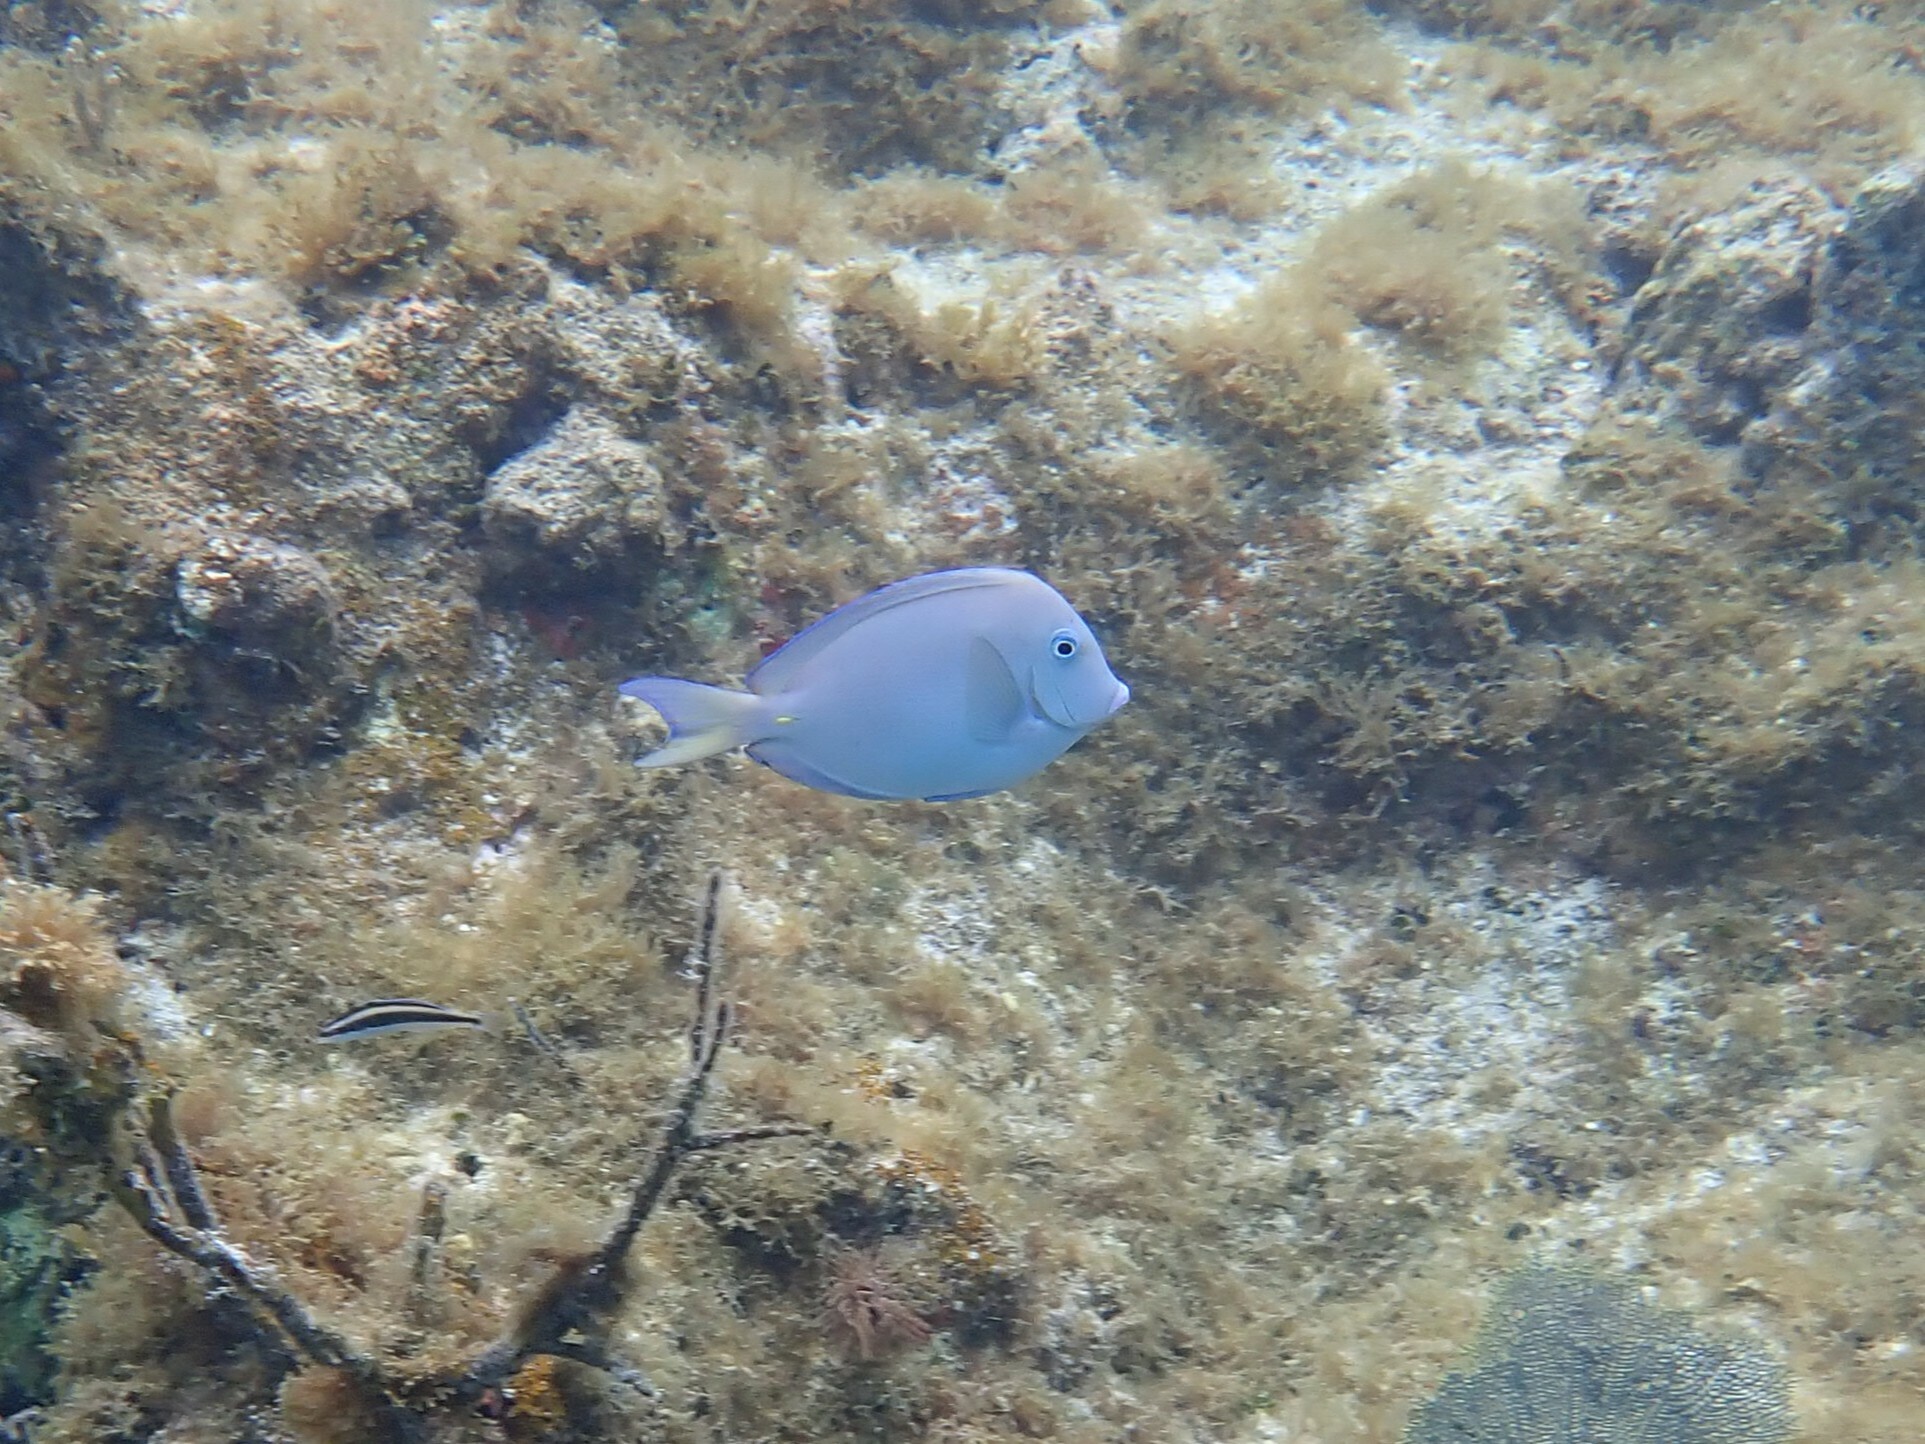
Acanthurus coeruleus (Atlantic Blue Tang)